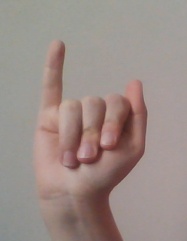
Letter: meem